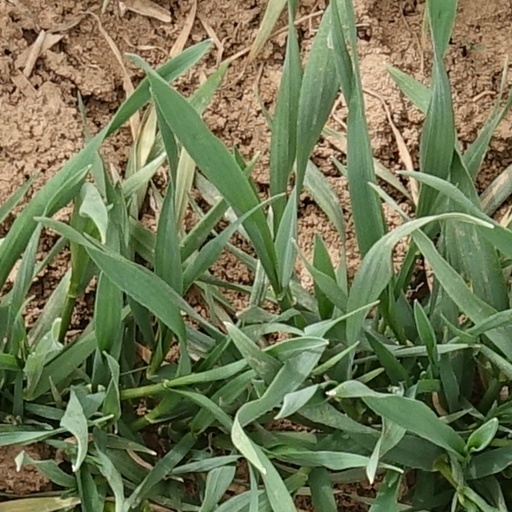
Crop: wheat